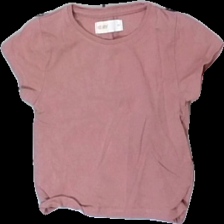
View: front
Type: T-shirt
Category: Children
Brand: Lager 157
Colors: Pink
Material: 100% cotton
Cut: Regular, C-collar
Size: L
Season: All
Price range: <50
Recommended usage: Reuse